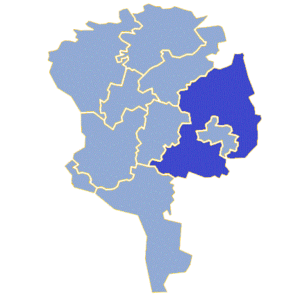
Żary est une gmina rurale de la powiat de Żary, dans la Voïvodie de Lubusz, dans l'ouest de la Pologne, à la frontière avec l'Allemagne.